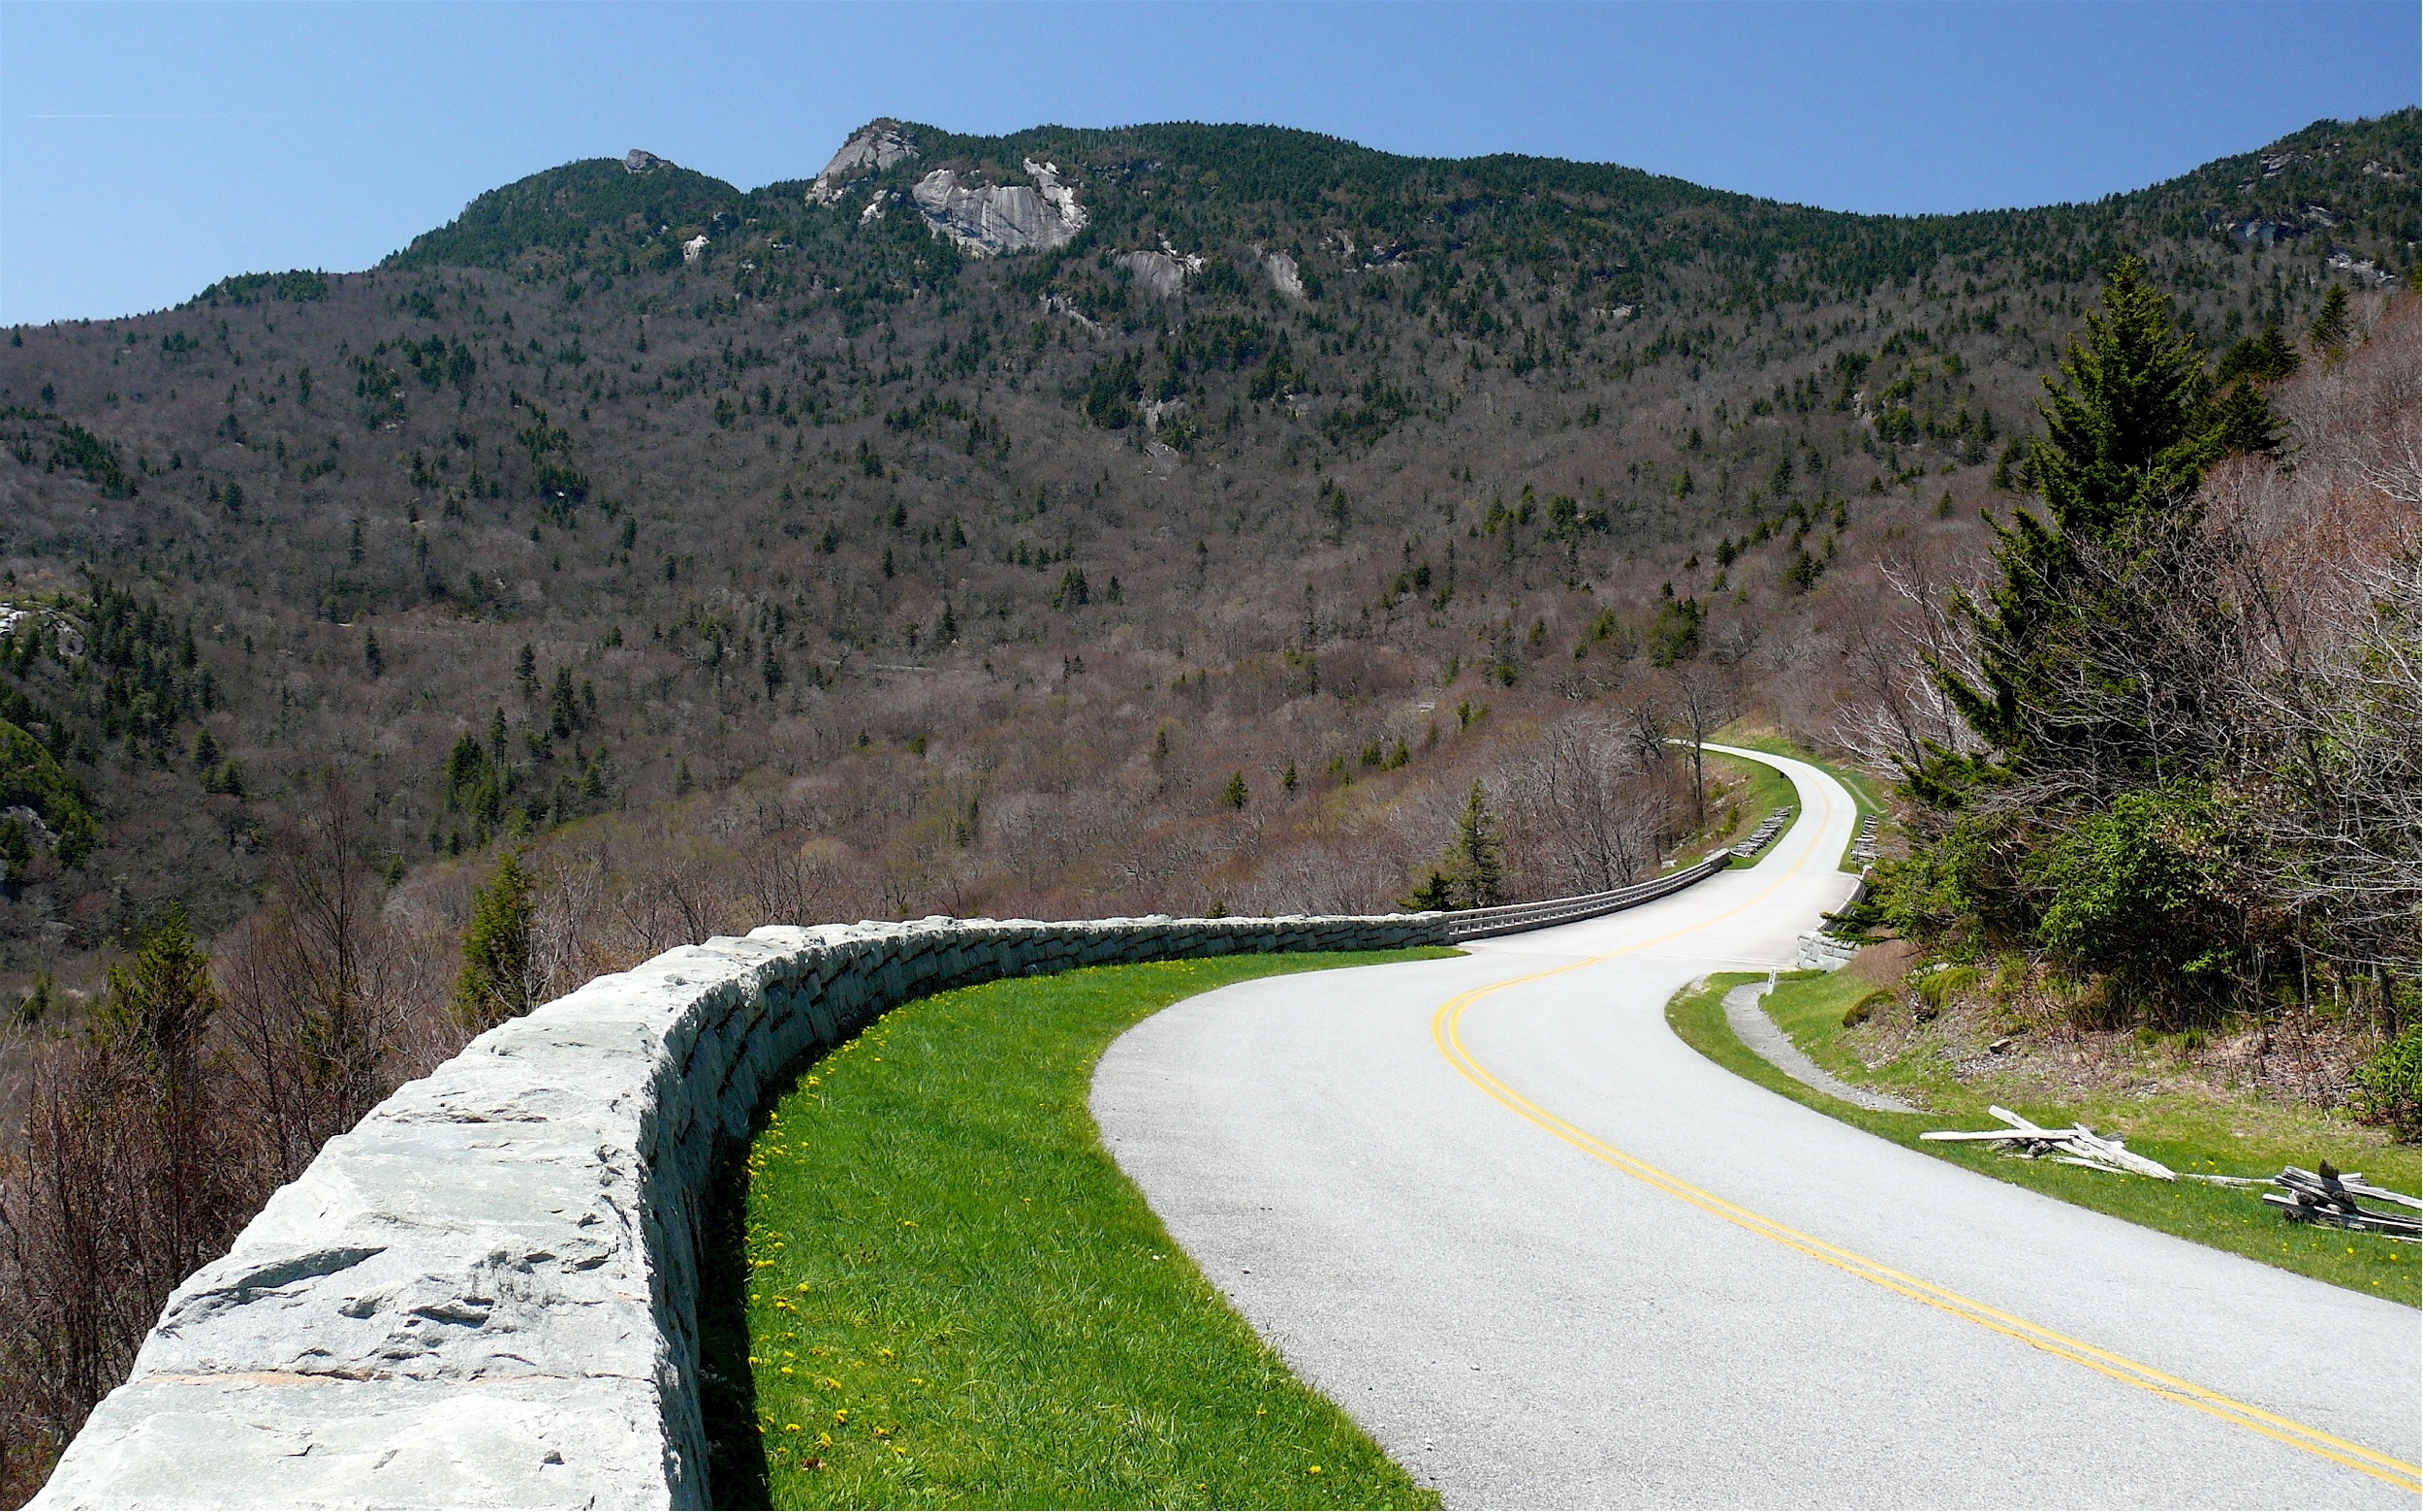
landscape, nature, mountain, road, trail, hill, highway, valley, mountain range, transportation, scenic, america, tourism, ridge, trees, southern, infrastructure, picturesque, plateau, virginia, shenandoah, appalachian, mountain pass, blue ridge parkway, all american road